Worthington Whittredge

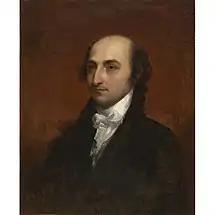
Portrait of Albert Gallatin by Worthington Whittredge (1859)

Soon after beginning his work in house painting, he graduated to painting signs where he taught himself at night. He briefly made daguerrotypes and for a span of a few years painted portraits while traveling the country but soon became dissatisfied. Whittredge found his paintings "colorless, dark, ugly and not fit to exist." He found that portraits required too much draftsmanship, a skill he estimated himself lacking. Rather, he found his strengths lay in that of color and simplification, matching the stylistic demands for landscapes of the time. Of the portraits he painted, he considered his best work - which he considered "not a bad one" - to be of a gentleman he befriended, Henry Ward Beecher. In 1843, Whittredge returned to Cincinnati where he began as a landscape artist, learning much himself, but also learned from other artists in his area, whether they lived there or were simply passing through.